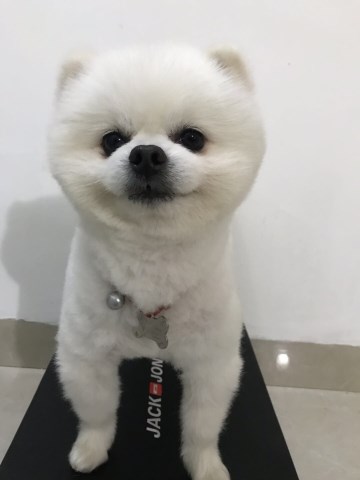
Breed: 1936-n000005-Pomeranian